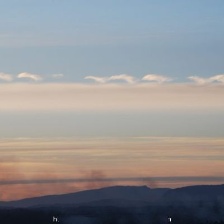
Cloud type: Cirrostratus